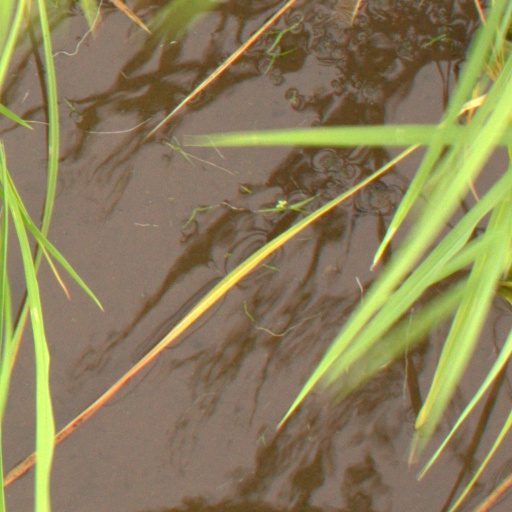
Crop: rice